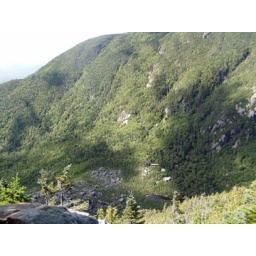
Hiking in the white mountains with Roeland